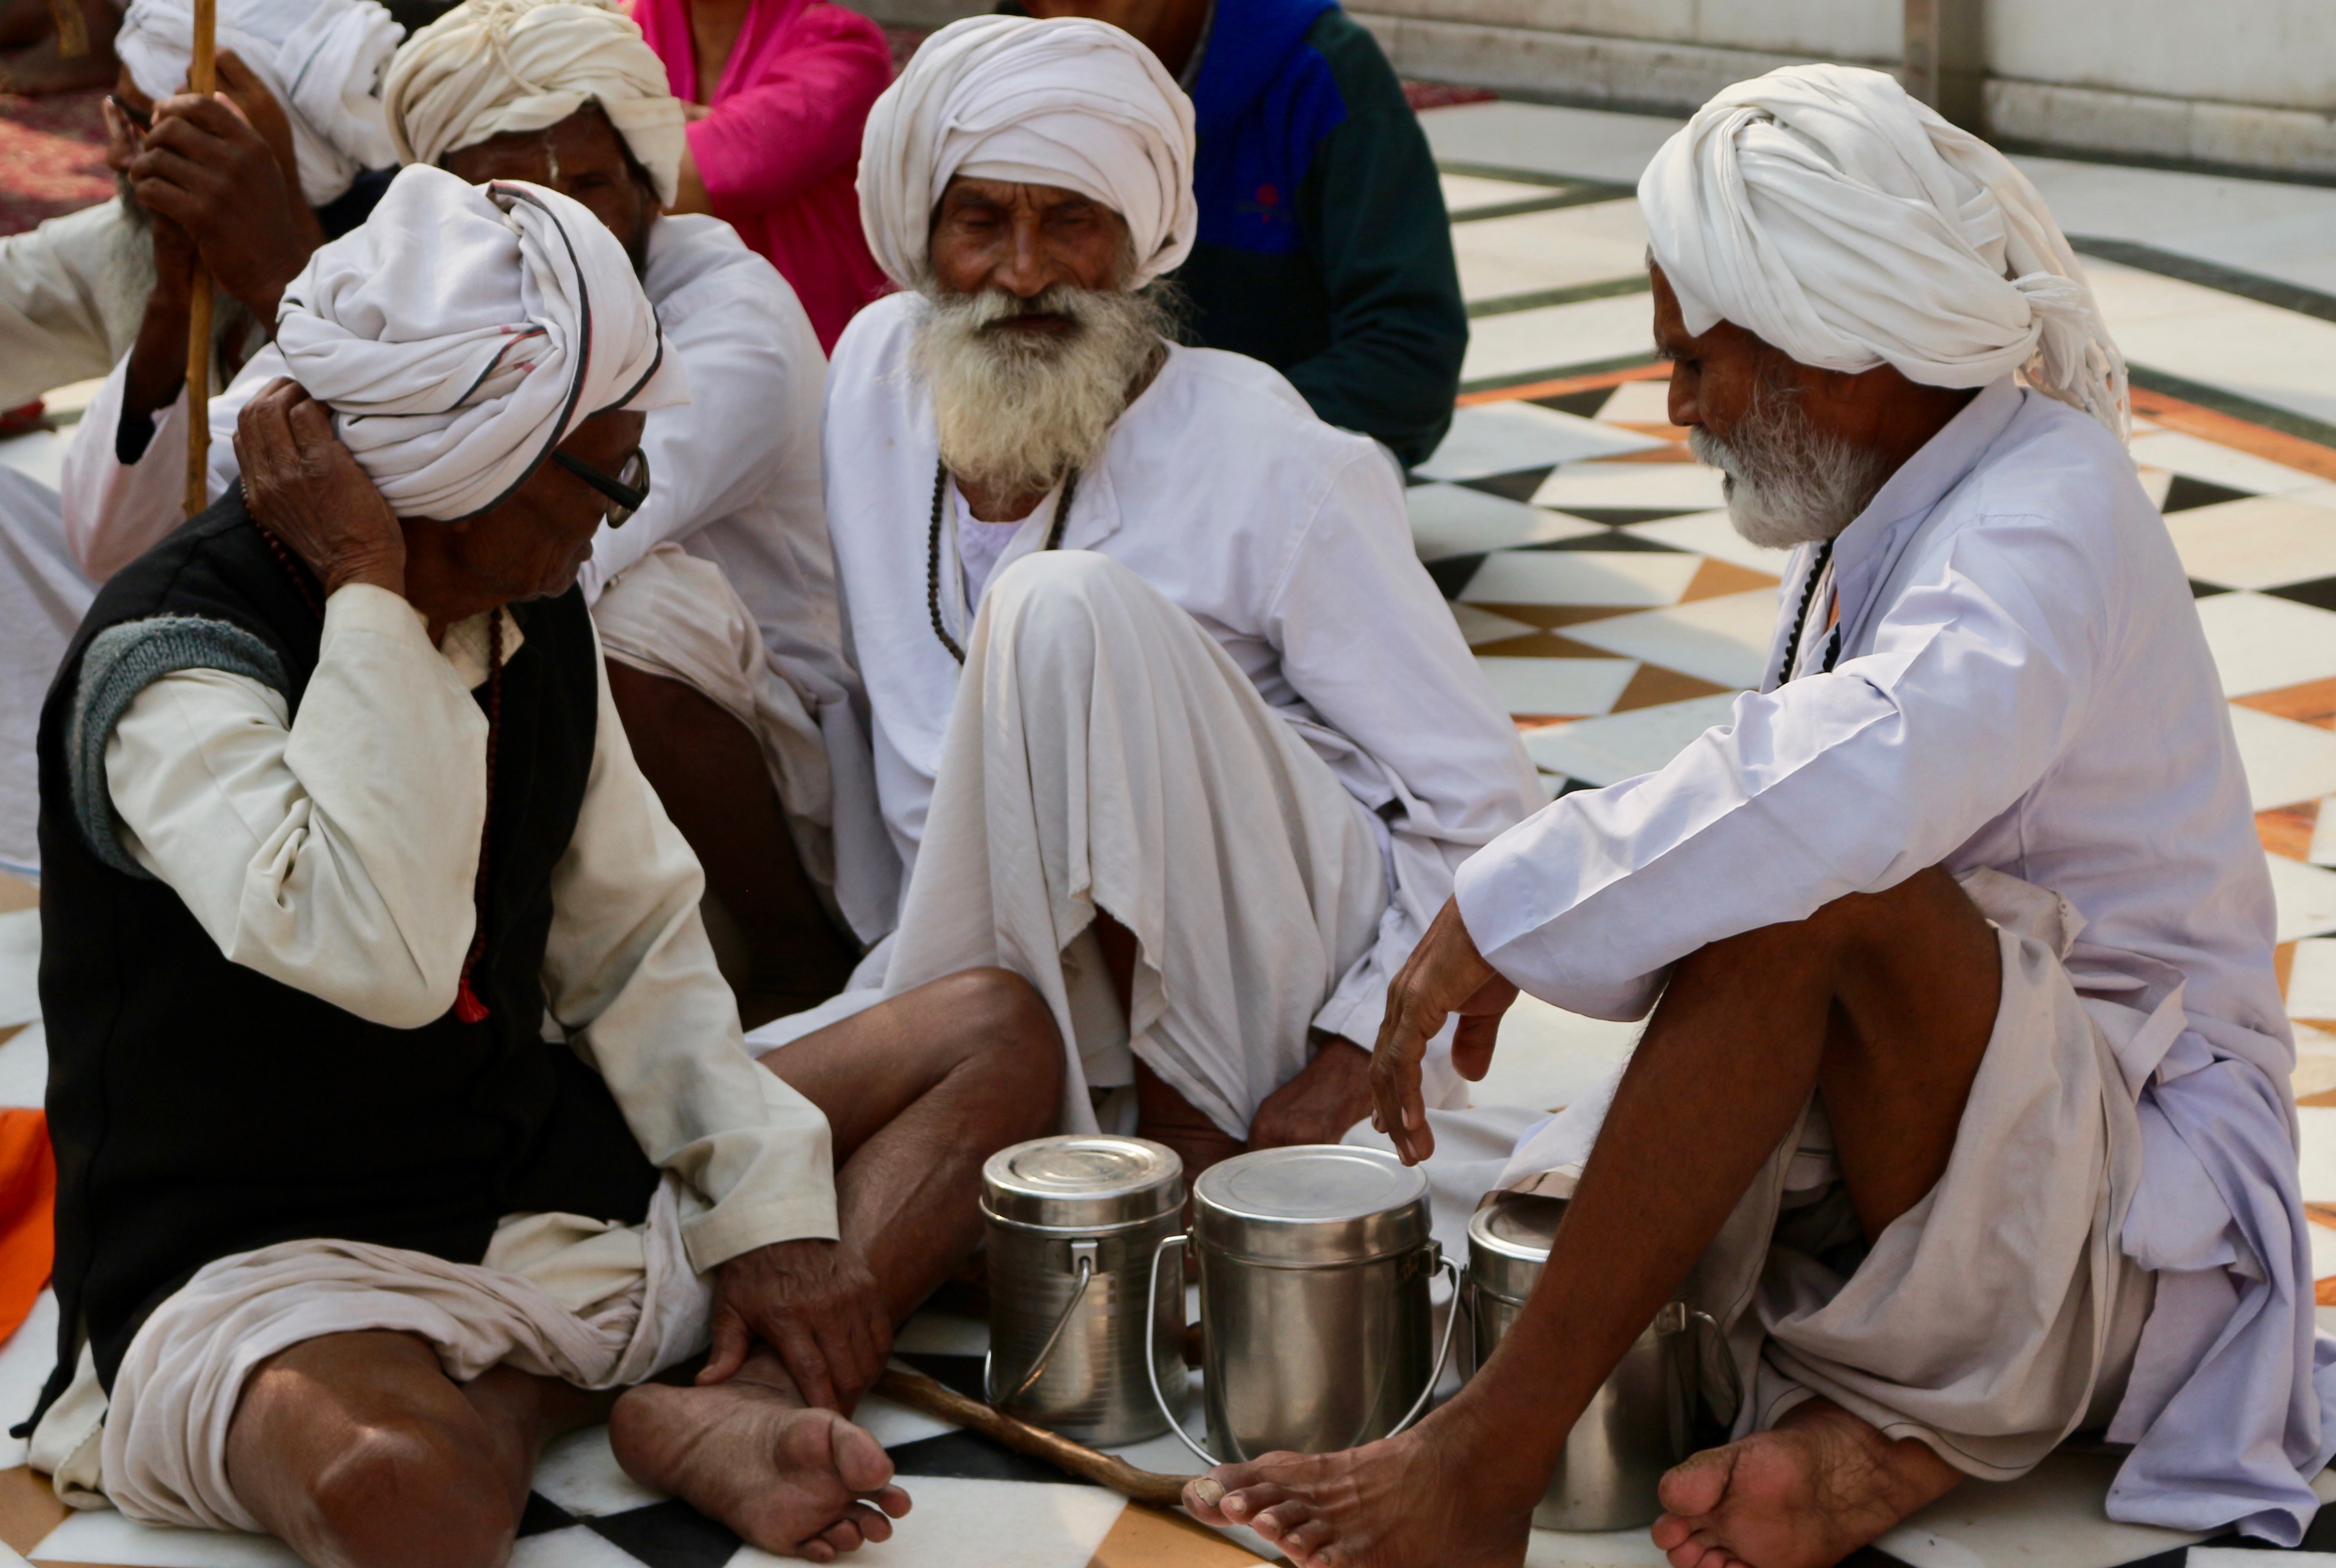
person, cook